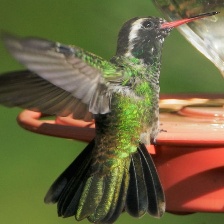
Species: WHITE EARED HUMMINGBIRD
Scientific name: BASILINNA LEUCOTIS
ImageNet parent category: hummingbird